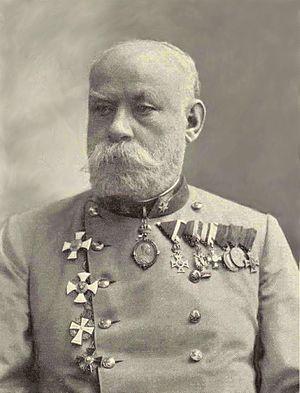
Robert von Sterneck, de son nom complet Robert Daublebsky von Sterneck, est un militaire autrichien né à Prague le 7 février 1839 et mort à Vienne le 2 novembre 1910.